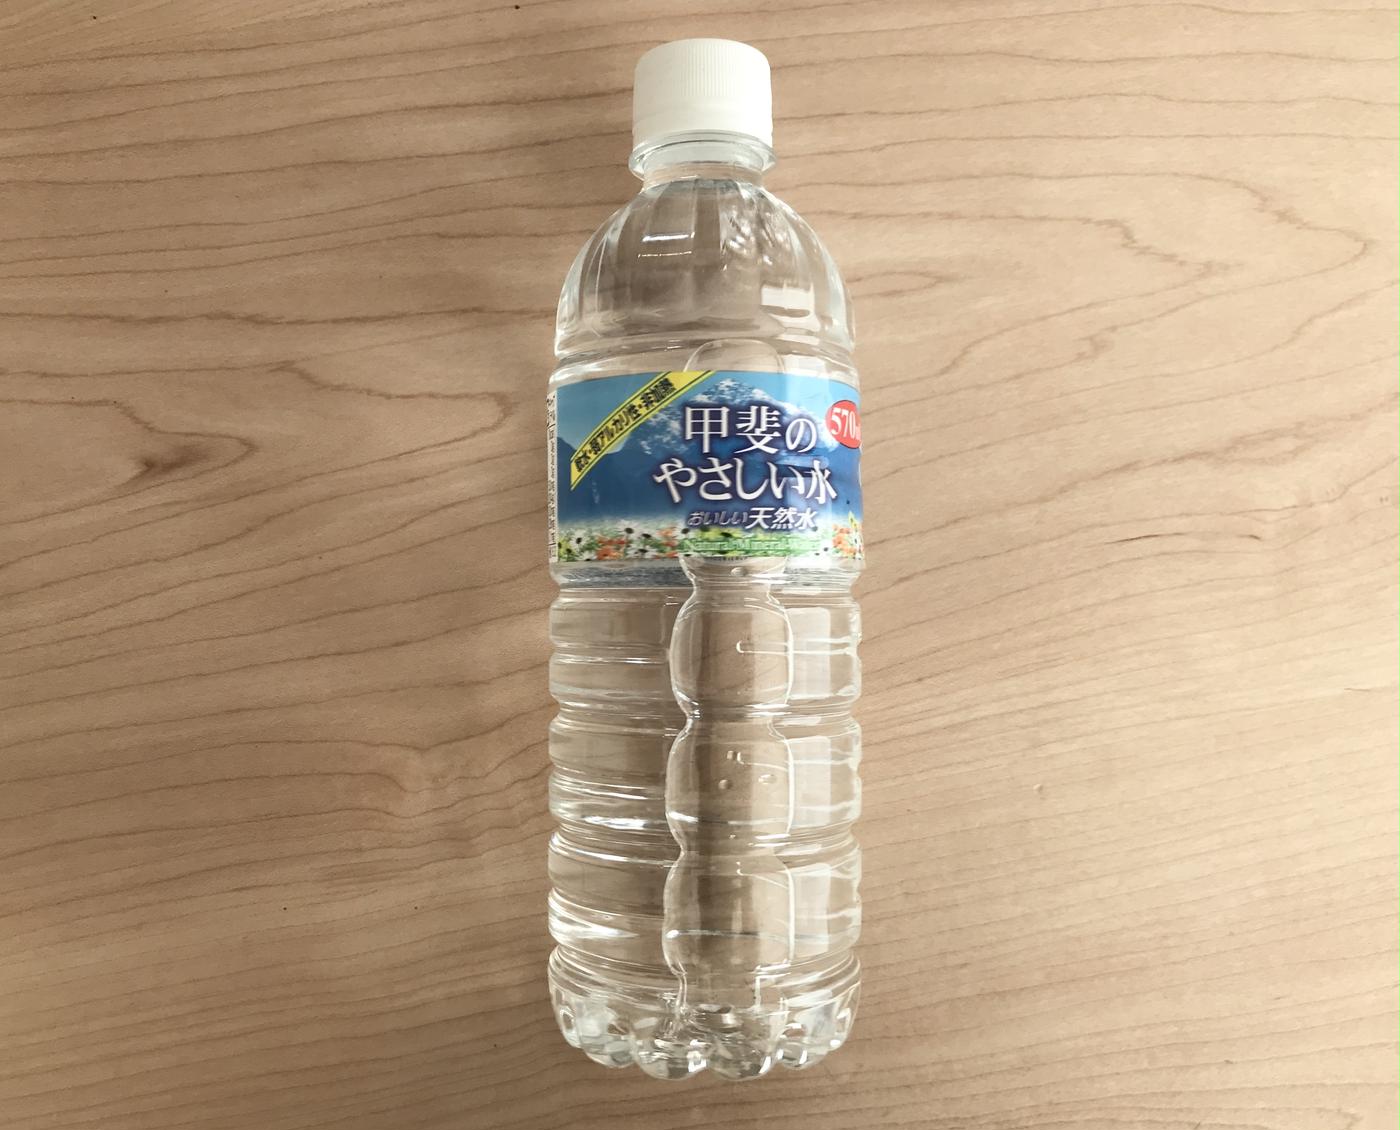
Waste category: plastic